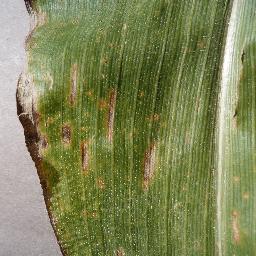
Label: Corn___Cercospora_leaf_spot Gray_leaf_spot